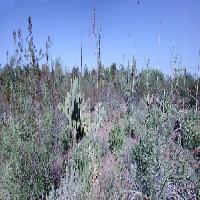
Weather: sun or clear